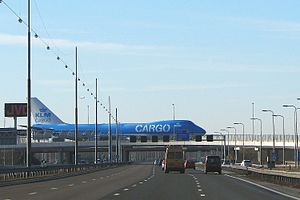
Amsterdam Airport Schiphol
Boeing Jumbo 747 på rullevej broen krydserMotorvejen A4 E19
Amsterdam Airport Schiphol, der ligger 17,5 km sydvest for Amsterdam, i kommunen Haarlemmermeer, er Hollands hovedlufthavn og en af Europas største lufthavne.